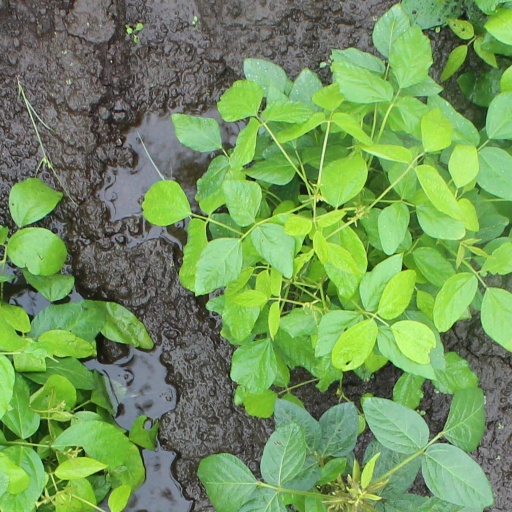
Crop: soybean